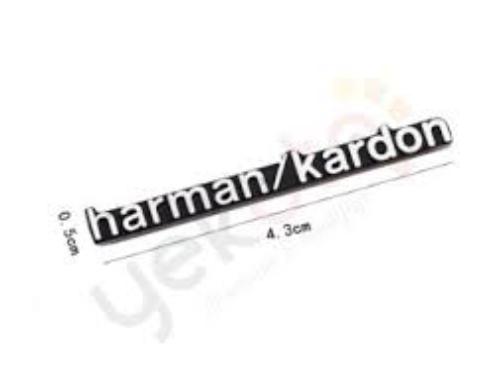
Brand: HARMAN KARDON
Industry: Electronic